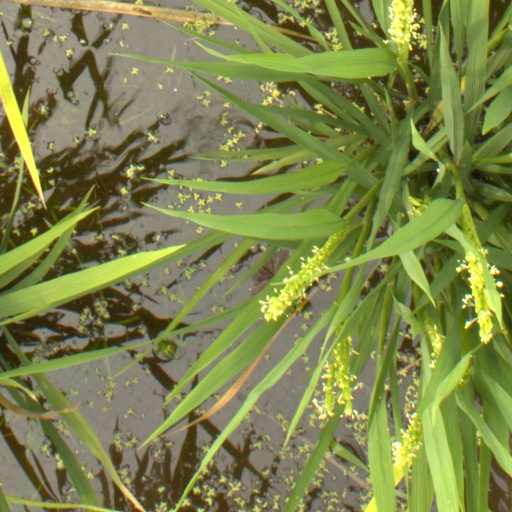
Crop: rice